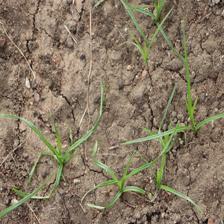
Label: Grass